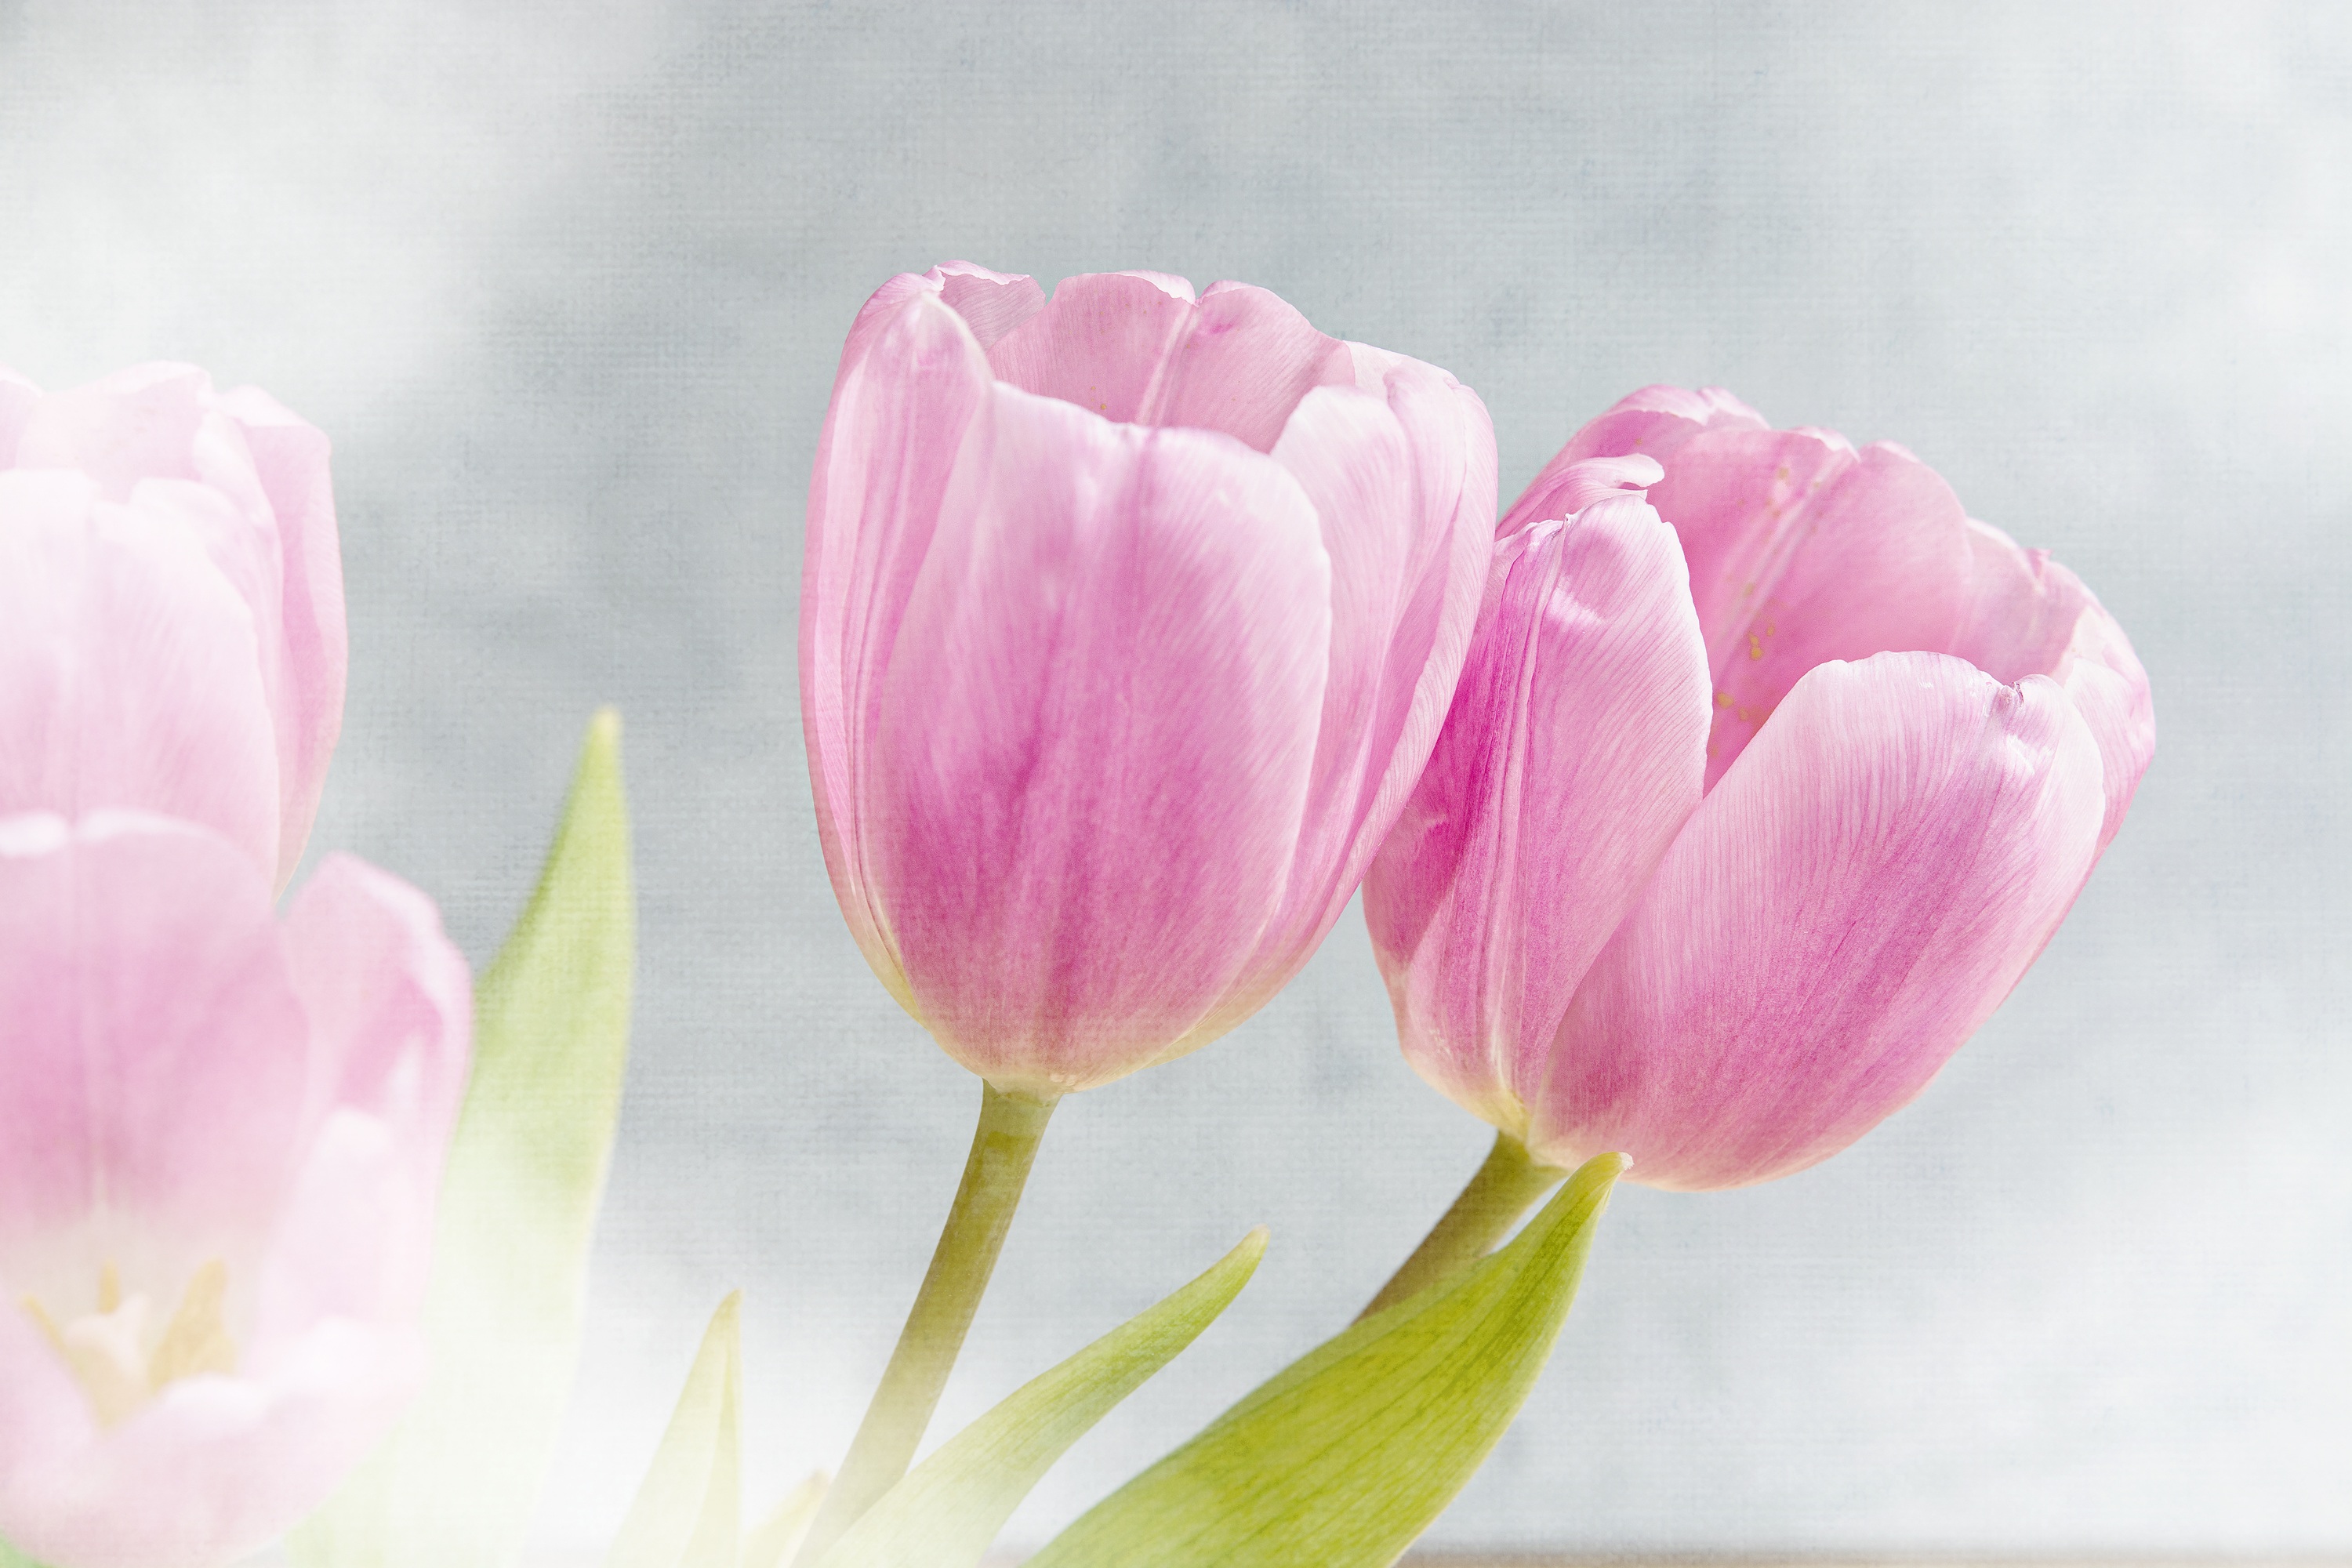
blossom, plant, flower, petal, tulip, spring, romantic, pink, close, flowers, petals, tulips, tender, spring flowers, macro photography, pink flowers, flowering plant, cut flowers, lily family, plant stem, land plant